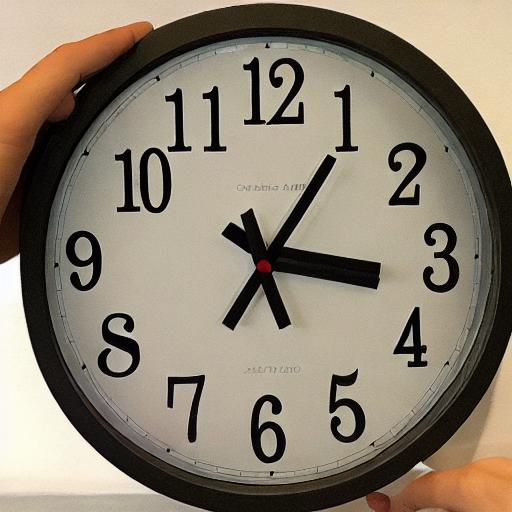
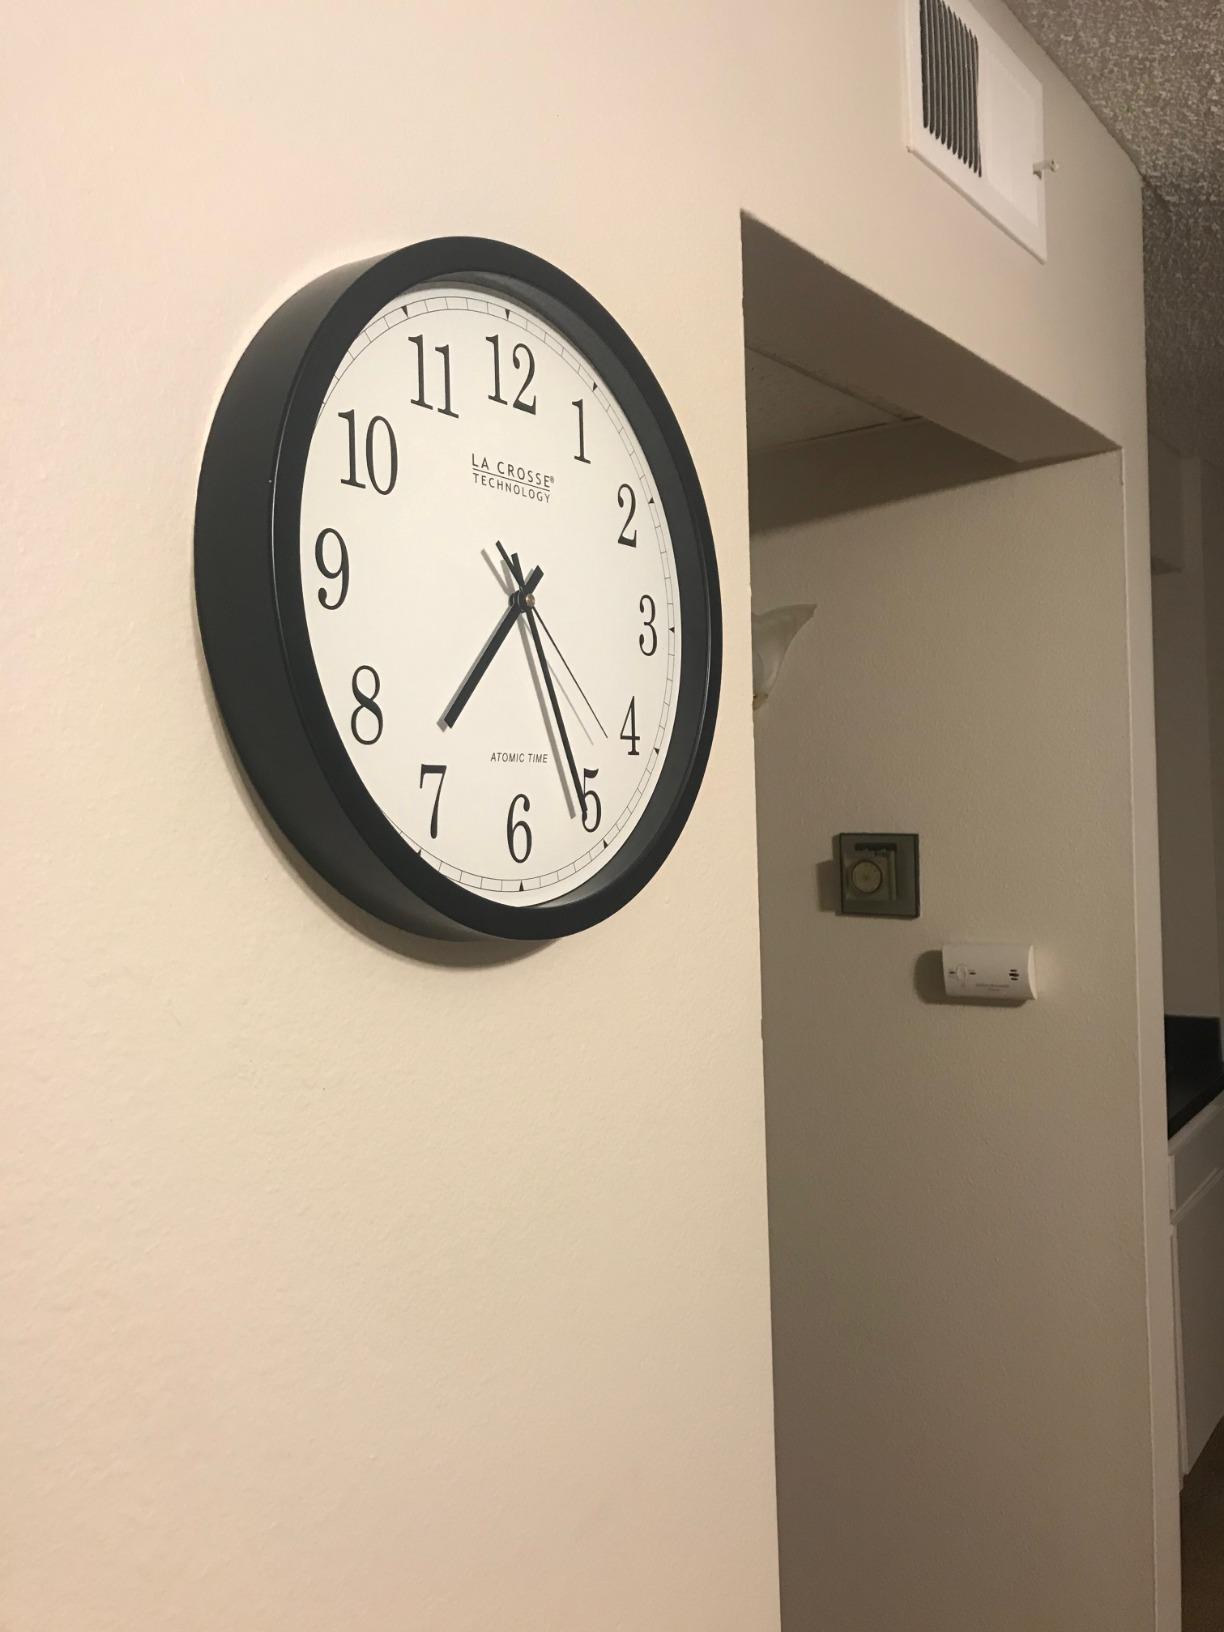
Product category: clock
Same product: no